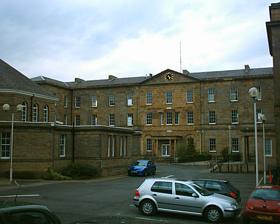
Building: Sheffield Royal Infirmary
Country: United Kingdom
Year built: 1792
Hospital in South Yorkshire, England Sheffield Royal Infirmary The former infirmary Shown in South Yorkshire Geography Location Sheffield , South Yorkshire, England Coordinates 53°23′24″N 1°29′02″W / 53.39°N 1.484°W / 53.39; -1.484 Organisation Care system Public Type General Affiliated university None Services Emergency department No History Opened 4 October 1797 Closed 13 December 1980 Links Lists Hospitals in England The Royal Infirmary was a hospital in Upperthorpe , Sheffield , South Yorkshire , England. History The nurses' home Founding an infirmary for Sheffield was suggested in an anonymous letter written 1789 and following a public meeting in April 1792, public subscriptions amounting to £15,000 were collected and a site on Upperthorpe Meadows purchased. Designed by John Rawsthorne, with many unique features, the first stone of the new building was laid 4 September 1793 and the hospital opened on 4 October 1797. The main entrance featured two niched statues of 'Hope' and 'Charity' (now replicas), by renowned Sheffield born sculptor Sir Francis Leggatt Chantrey . A biblical inscription above the door read; I was sick and ye visited me, verily in as much as ye have done it unto one of the least of my brethren, ye have done it unto me. With accommodation for around 100 in-patients, its senior staff comprised three physicians (including William Younge to whom the initial anonymous letter was attributed, who served in post for 43 years) three surgeons (Mr. Cheney, Mr. C. H. Webb and William Staniforth ) and a Matron. The founders had been able to acquire a large site with space for expansion; later additions included the Recovery House 1839, later called the Norfolk Wing, designed by William Flockton in the same style as the main building, detached to serve as an isolation unit, the Victoria Block in 1872, and a new south-east wing designed by John Dodsley Webster which was completed 1884. Incorporated in the new courtyard was an innovative octagonal outpatients department, lit by a cupola, with a roof of wrought iron lattice girders; it had a tiled waiting room with consulting rooms leading off it. A Nurses' home named "Centenary House", also designed by Webster, was completed in 1897, the Infirmary's 100th year, along with ophthalmic wards and a theatre, and the hospital was renamed from Sheffield General Infirmary, to Sheffield Royal Infirmary. Further additions followed in the 20th century. Radium treatment was first carried out in 1914 and the Radium Centre established at the Infirmary in 1930. In April 1941, during the Second World War , incendiary bombs fell on the infirmary. The buildings were saved by fire-fighters, while patients were moved to the safety of its basements, with underground tunnels providing protective routes between buildings. The hospital provided accommodation for military patients as well as civilian air raid casualties. The infirmary joined the National Health Service in 1948. In 1980, after almost 200 years of medical care, it was closed, with services being transferred to the Royal Hallamshire Hospital . The last patient was discharged on 13 December 1980, the premises entirely vacated December 1983. The empty infirmary building was later used for filming a casualty scene from an imagined nuclear attack on Sheffield in the 1984 film Threads . Some of the hospital buildings were demolished, replaced with a supermarket and large car-parking area, but the original block along with its south-east and south-west wings, which remains a Grade II* listed building survived, it was renamed Heritage House and converted into offices. A former gatehouse lodge also remains, although late 2020 was in a state of neglect, marred by graffiti. References